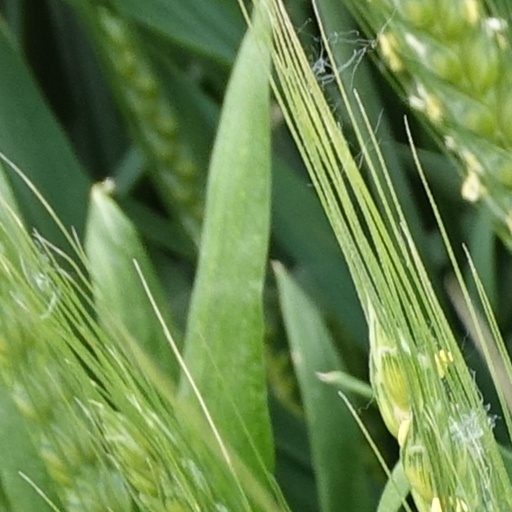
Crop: wheat